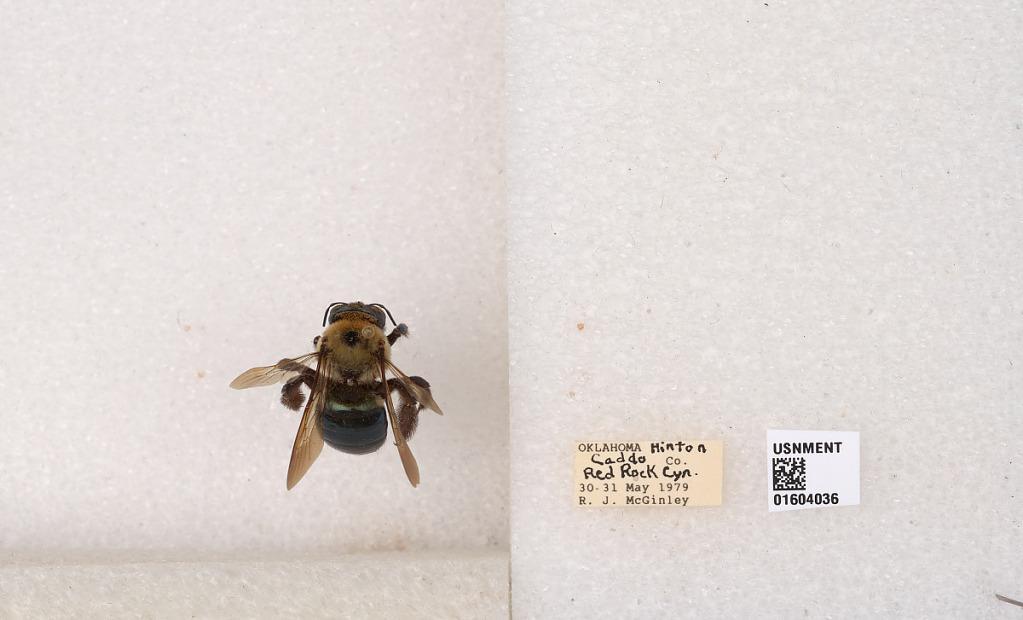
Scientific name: Xylocopa (Xylocopoides) virginica texana Cresson
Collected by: R. McGinley
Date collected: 1979-5-30
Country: United States
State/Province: Oklahoma
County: Caddo
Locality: Hinton, Red Rock Canyon